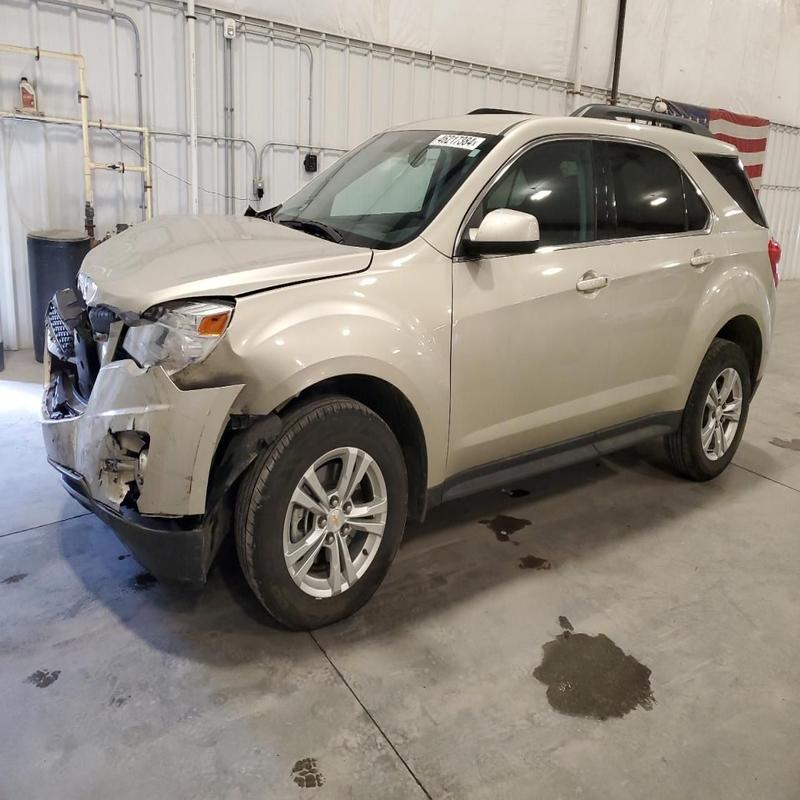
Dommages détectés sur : plaque d'immatriculation avant, pare-choc avant, feu avant droit, capot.
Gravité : majeur